Teaneck, New Jersey

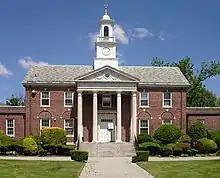
Teaneck Municipal Building

Teaneck is governed within the Faulkner Act (formally known as the Optional Municipal Charter Law) under the Council-Manager form of government. The council-manager system was adopted by referendum in 1988. The council's seven members are elected at-large in nonpartisan elections to serve staggered, four-year terms of office. Following a municipal election, the Township Council holds a Reorganization Meeting where the winners are sworn in, and the council elects a mayor and two deputy mayors from among its own members. Under the council-manager system, the mayor's chief role is to preside over the council. The mayor (and deputy mayors) vote on all matters as regular members of the council, and the position is not an executive one. The mayor does, however, execute bonds, notes, contracts and written obligations of the Township and is empowered to perform marriages.